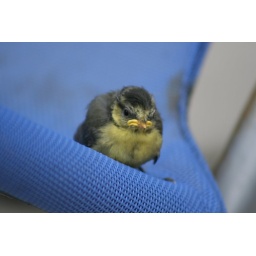
Fledgling Blue Tits from the bird box in the garden